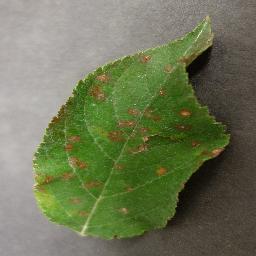
Label: Apple___Cedar_apple_rust